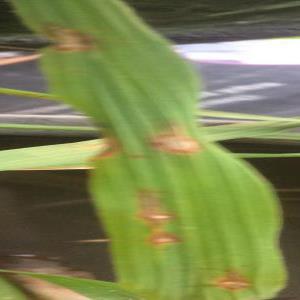
Disease: Blast